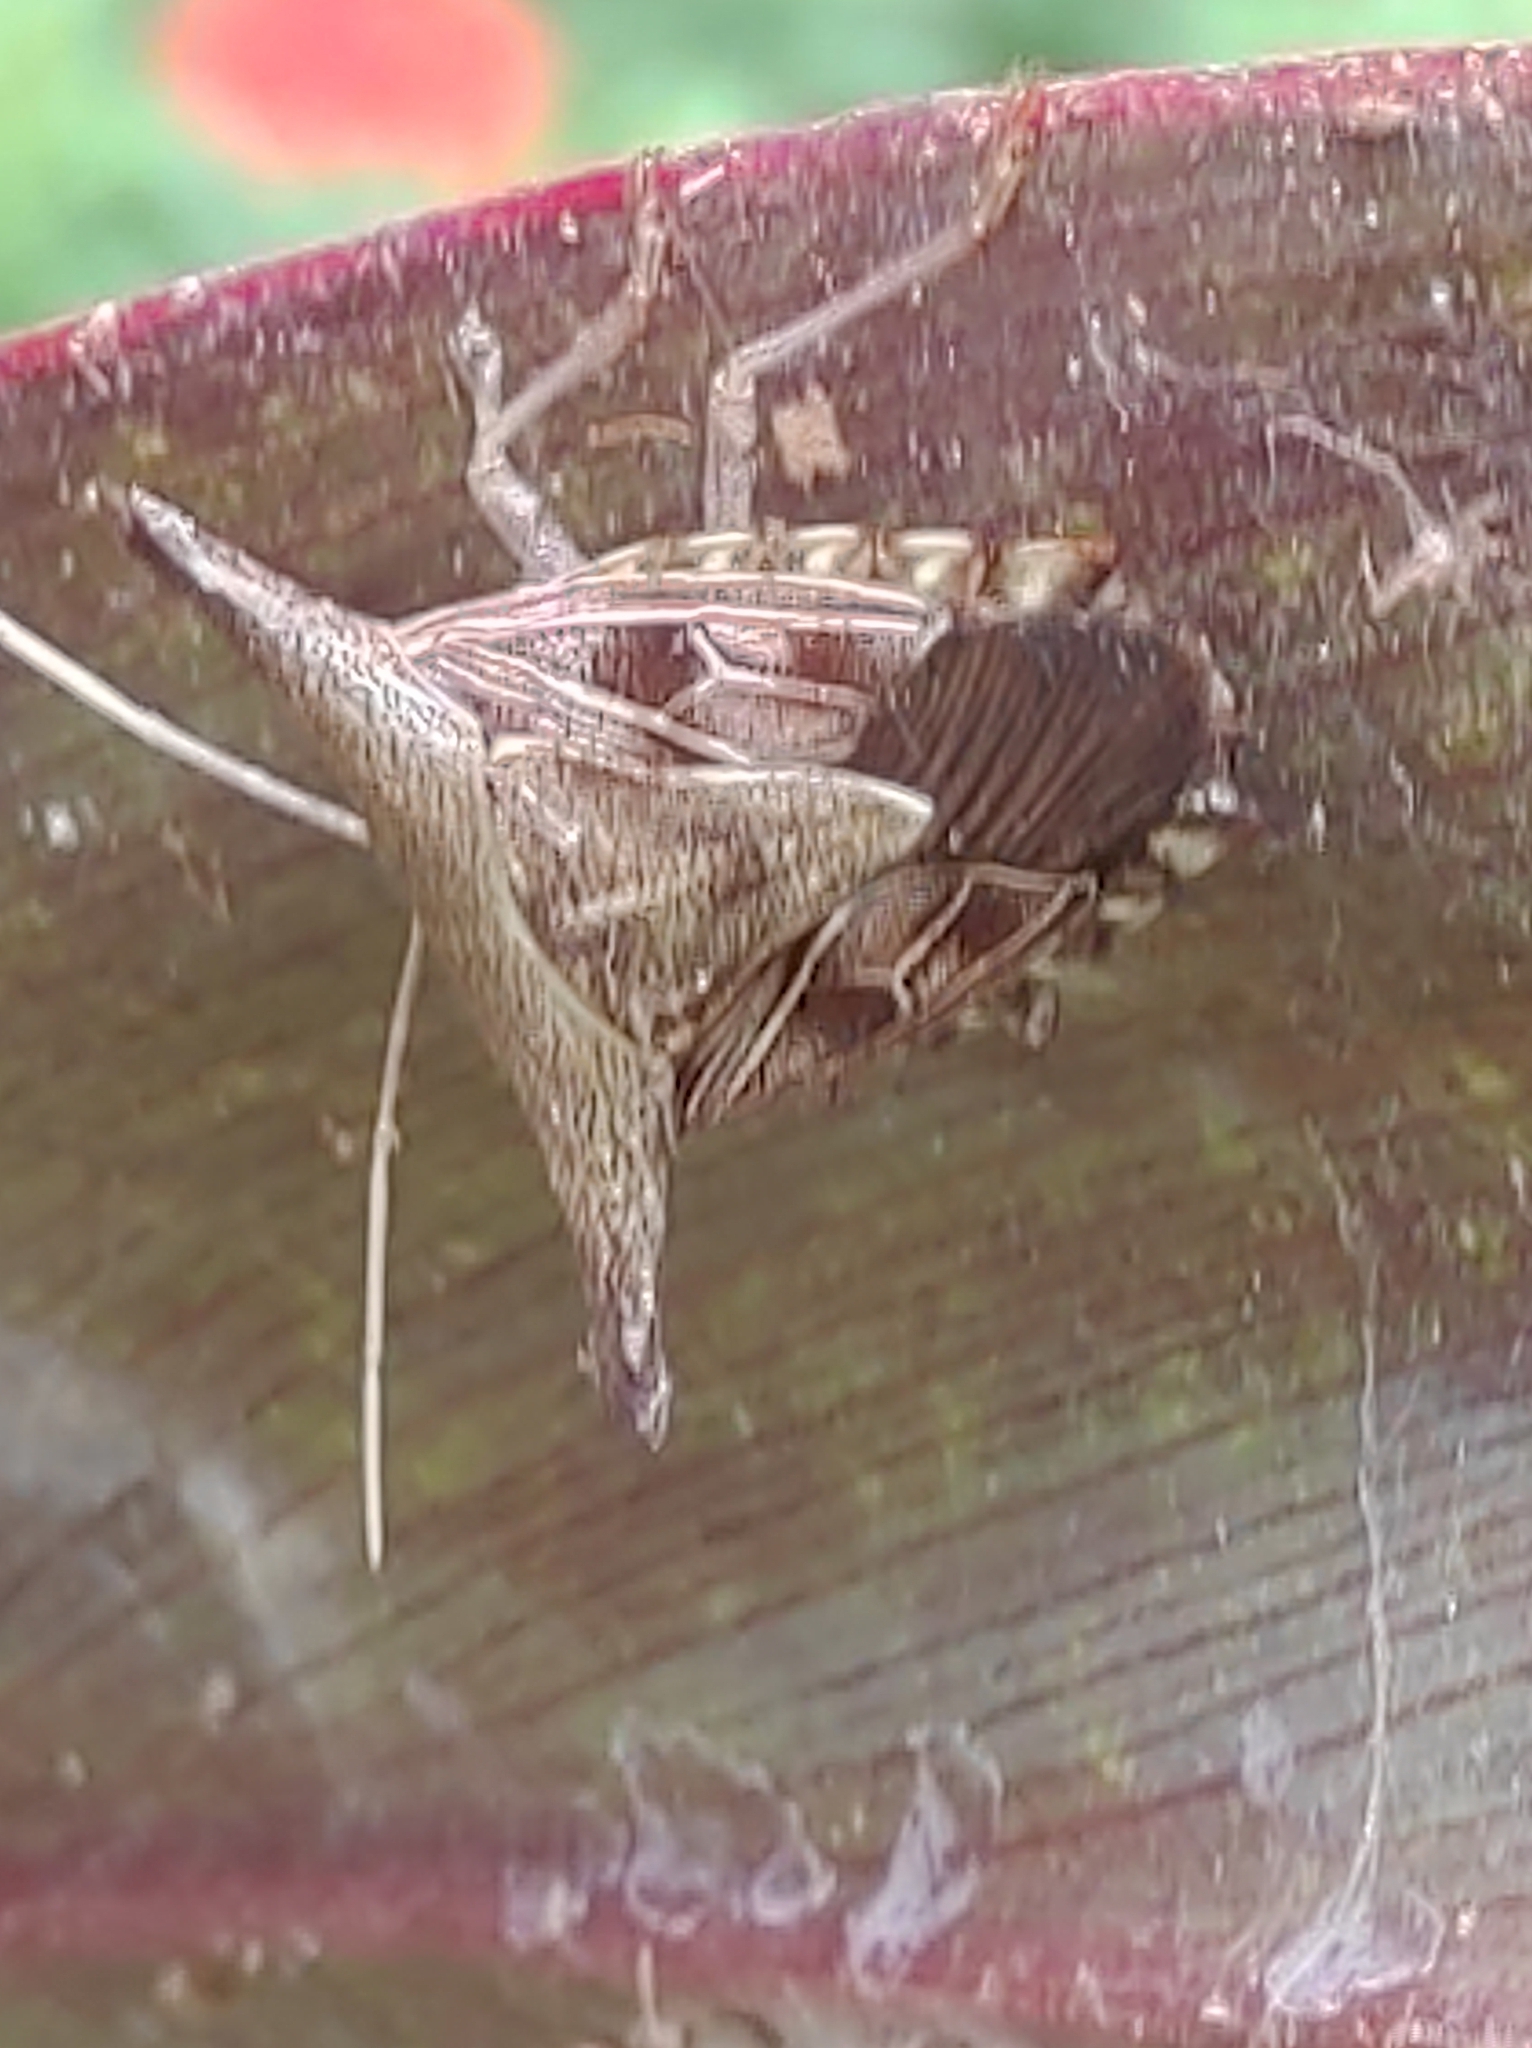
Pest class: stink_bug